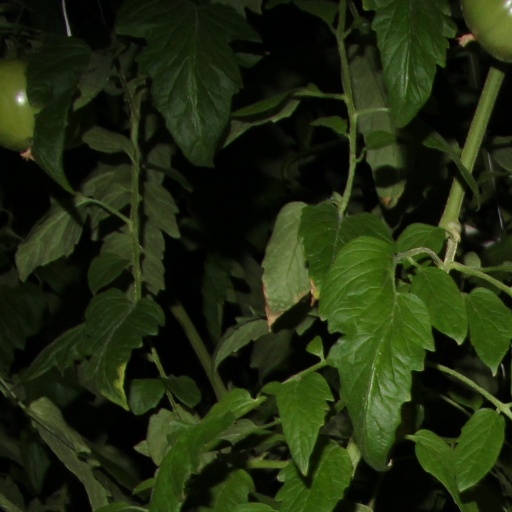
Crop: tomato